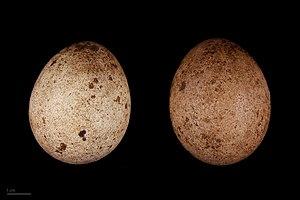
Le Faucon pèlerin est une espèce de rapaces robuste, de taille moyenne, réputée pour être l’oiseau le plus rapide du monde en piqué. Ses proies sont presque exclusivement des oiseaux, mais certains individus peuvent également s'attaquer à de petits animaux terrestres. Ce faucon ne construit pas de nid, et niche essentiellement sur des falaises, plus rarement sur des arbres, des structures ou des bâtiments élevés. Ses populations ont très fortement diminué après la Seconde Guerre mondiale, en particulier du fait de la pollution au DDT. Depuis sa protection dans les années 1970, ses populations sont à nouveau en expansion.